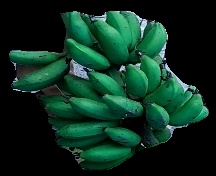
Variety: rasbale
Grade: grade3